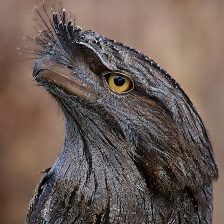
Species: TAWNY FROGMOUTH
Scientific name: PODARGUS STRIGOIDES